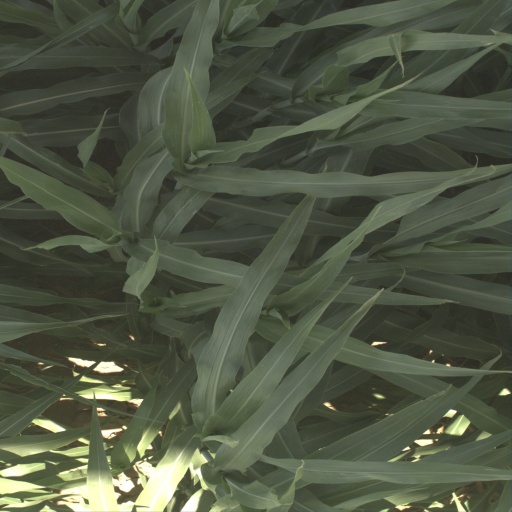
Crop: sorghum